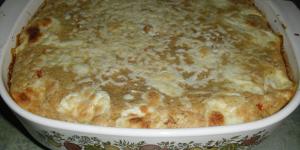
souffle de pollo con pan bimbo